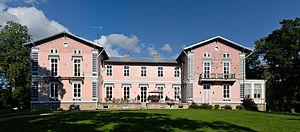
Voici une liste de manoirs en Estonie.